Nihil sine Deo

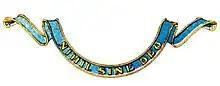
The phrase as shown in the fragment of the Kingdom of Romania's coat of arms containing it.

Nihil sine Deo, Latin for "Nothing without God", is used as a motto of the German Hohenzollern-Sigmaringen royal family and was the motto of both the former Principality of Romania and the former Kingdom of Romania.